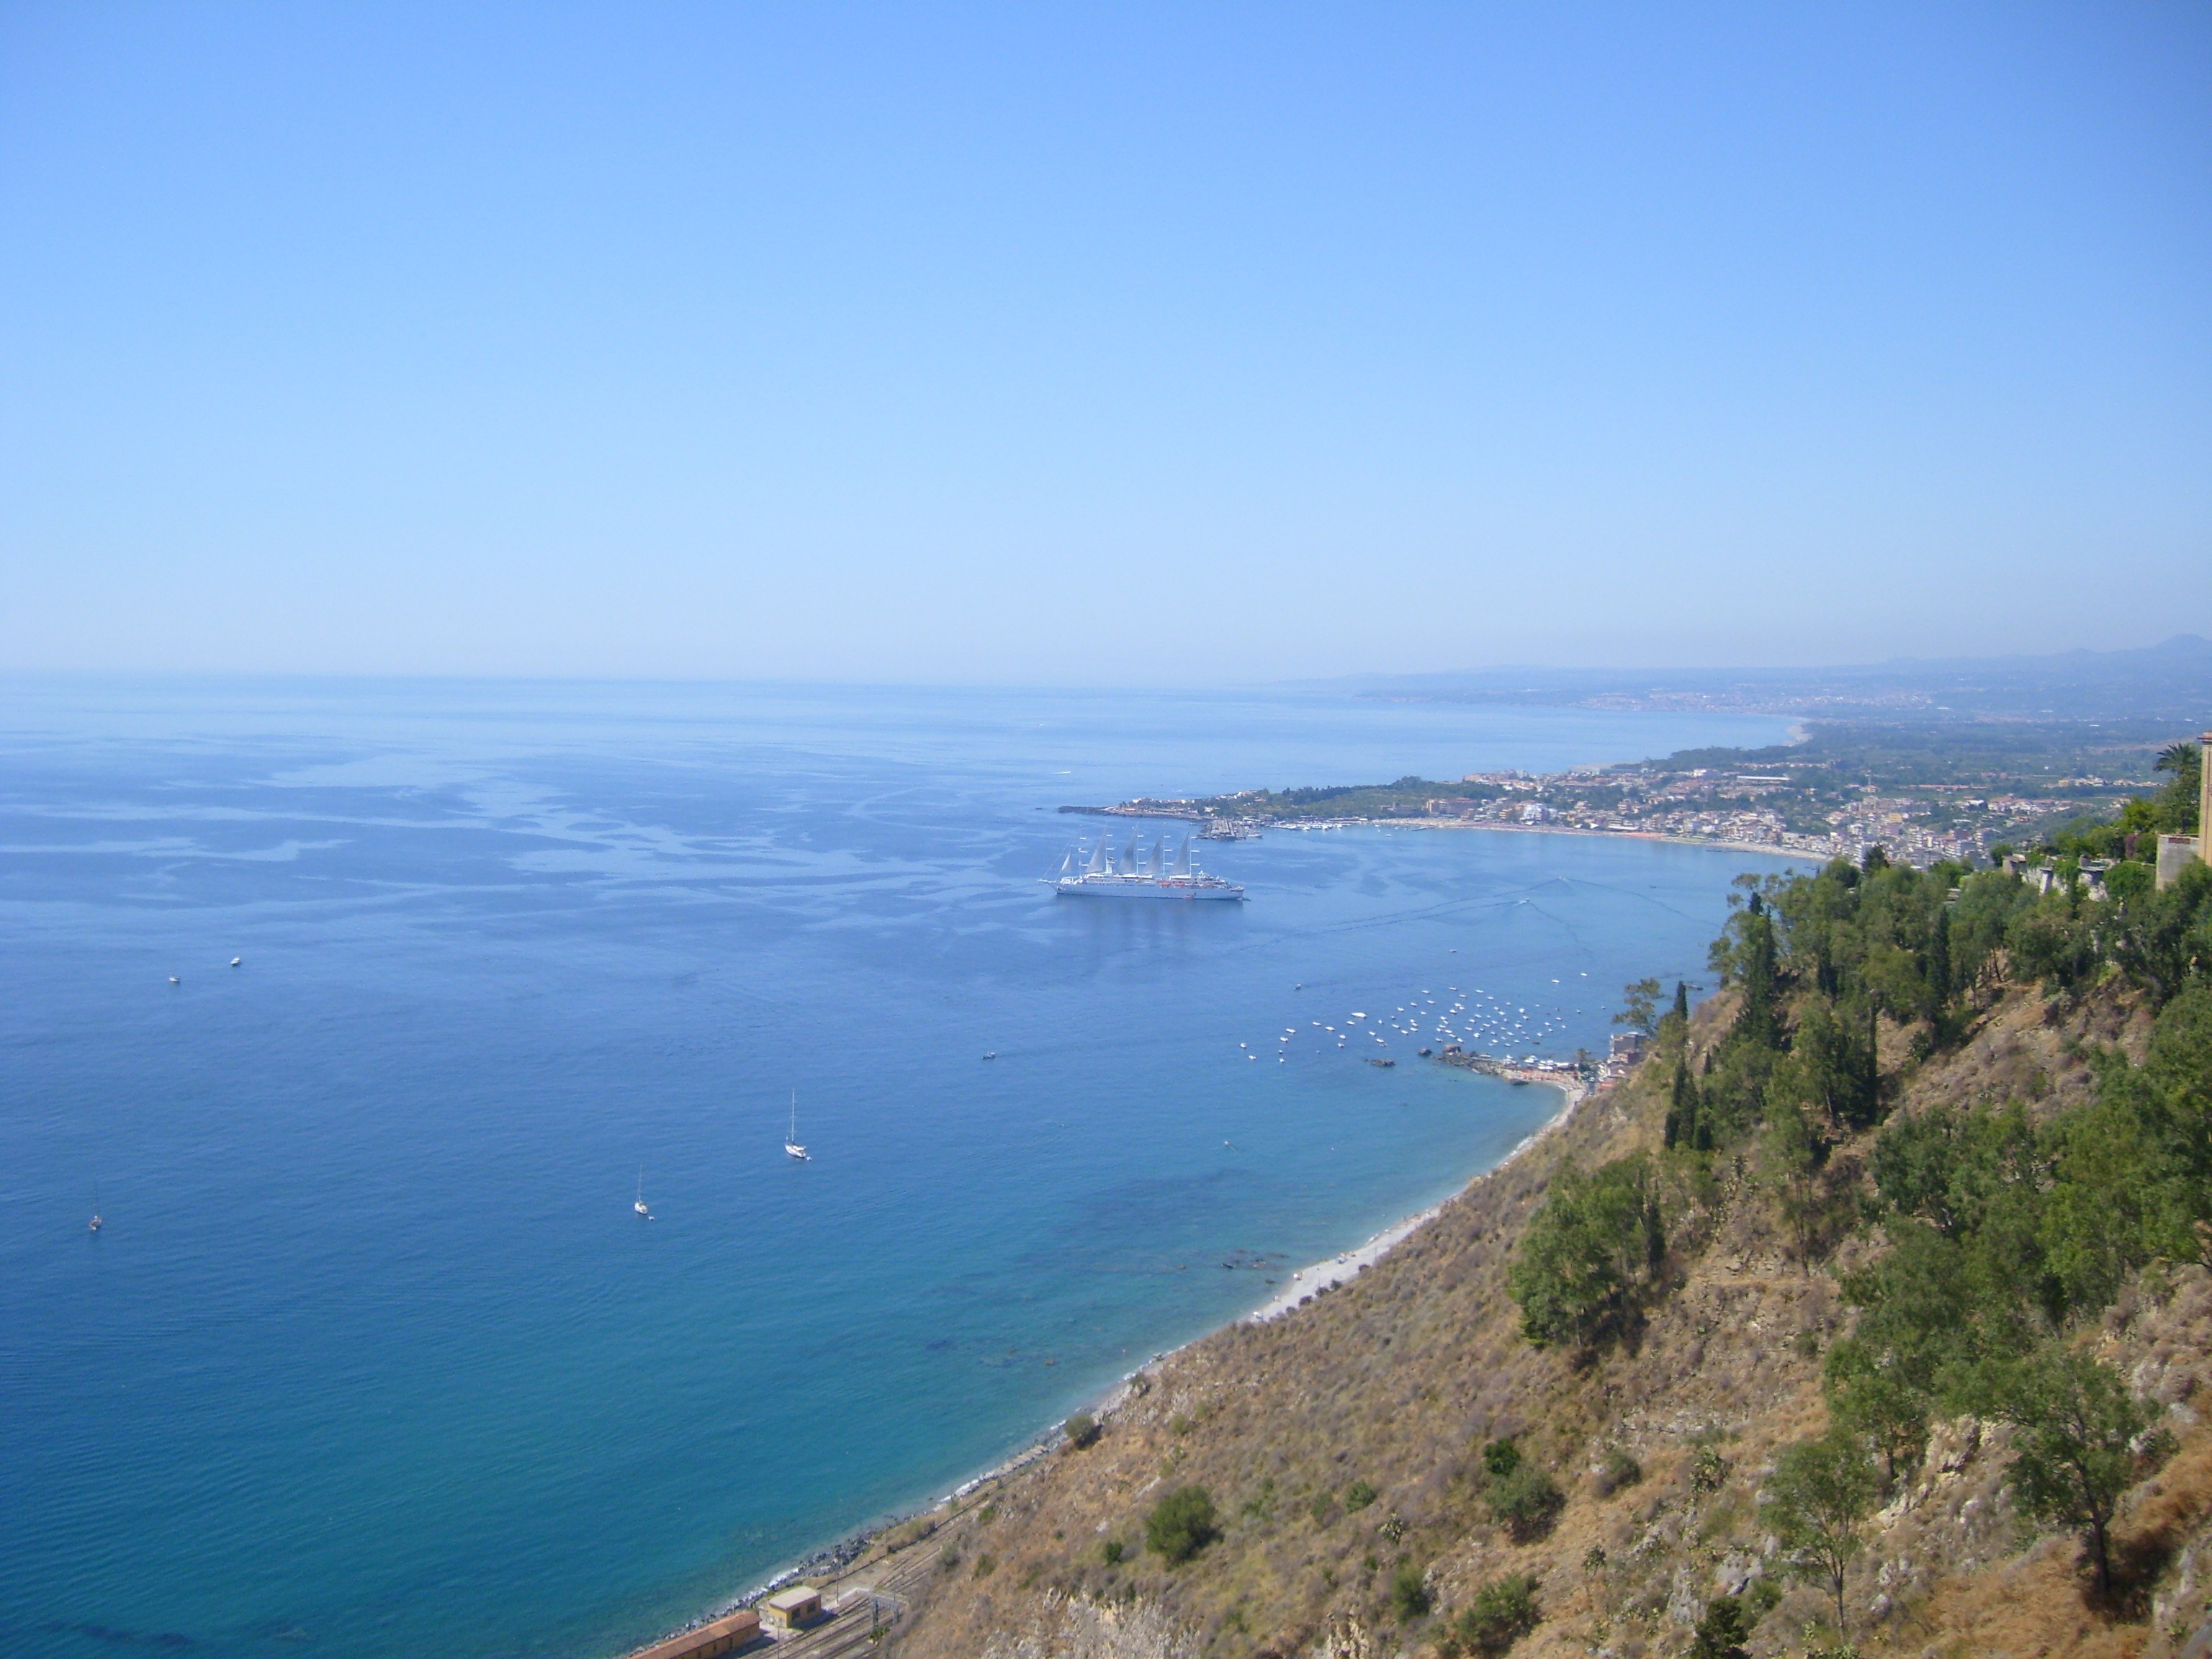
beach, landscape, sea, coast, nature, ocean, horizon, shore, vacation, cliff, cove, bay, terrain, body of water, cape, landform